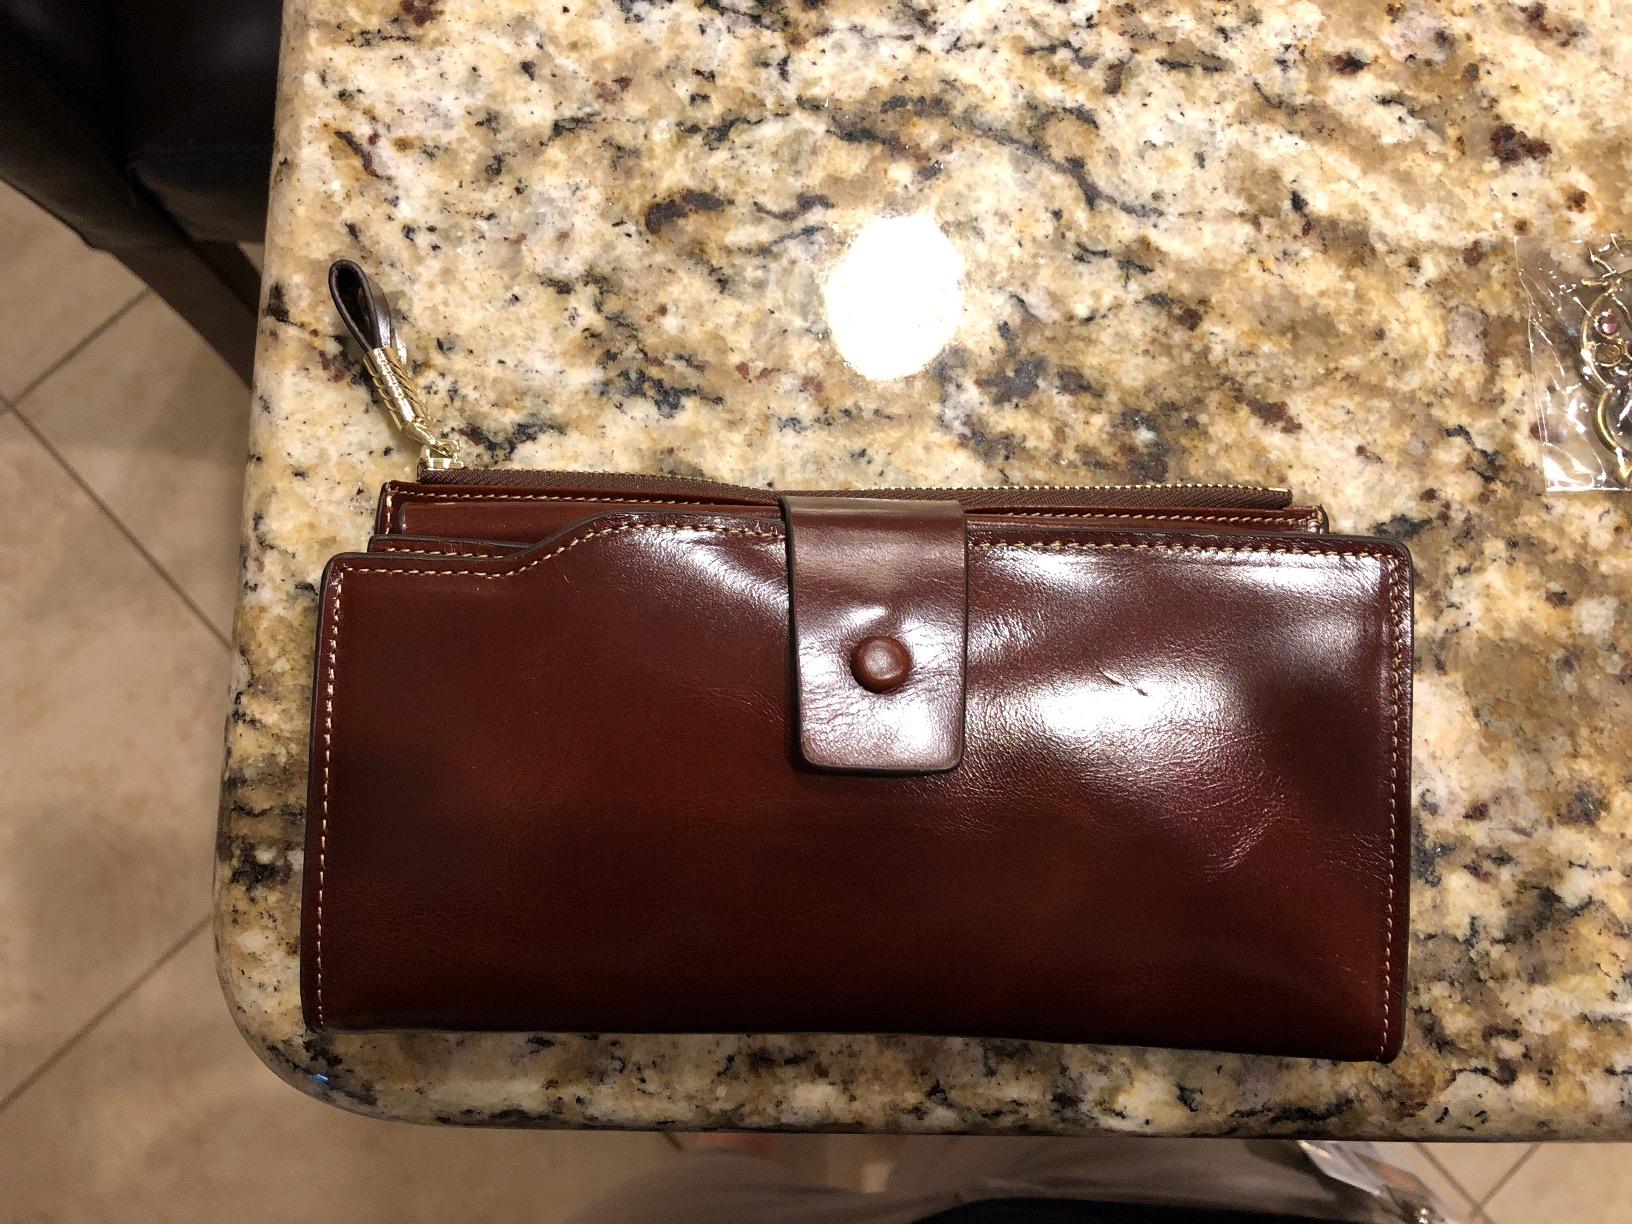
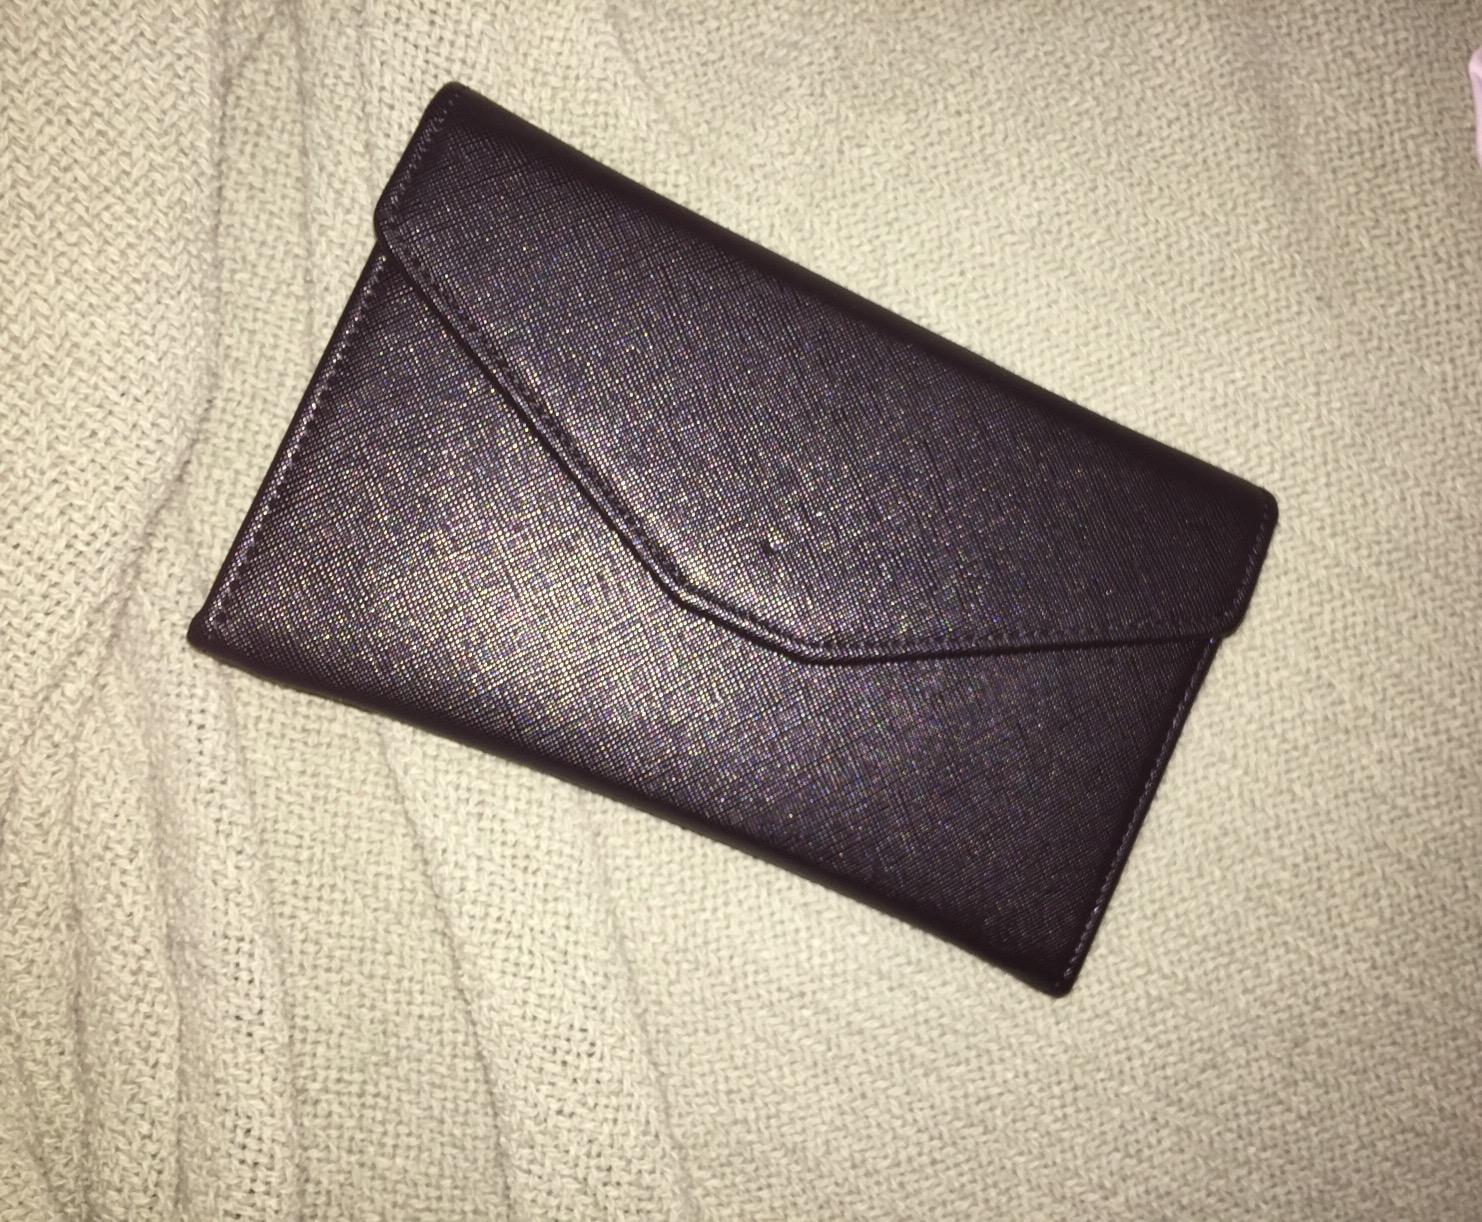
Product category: accessories_wallet
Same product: no